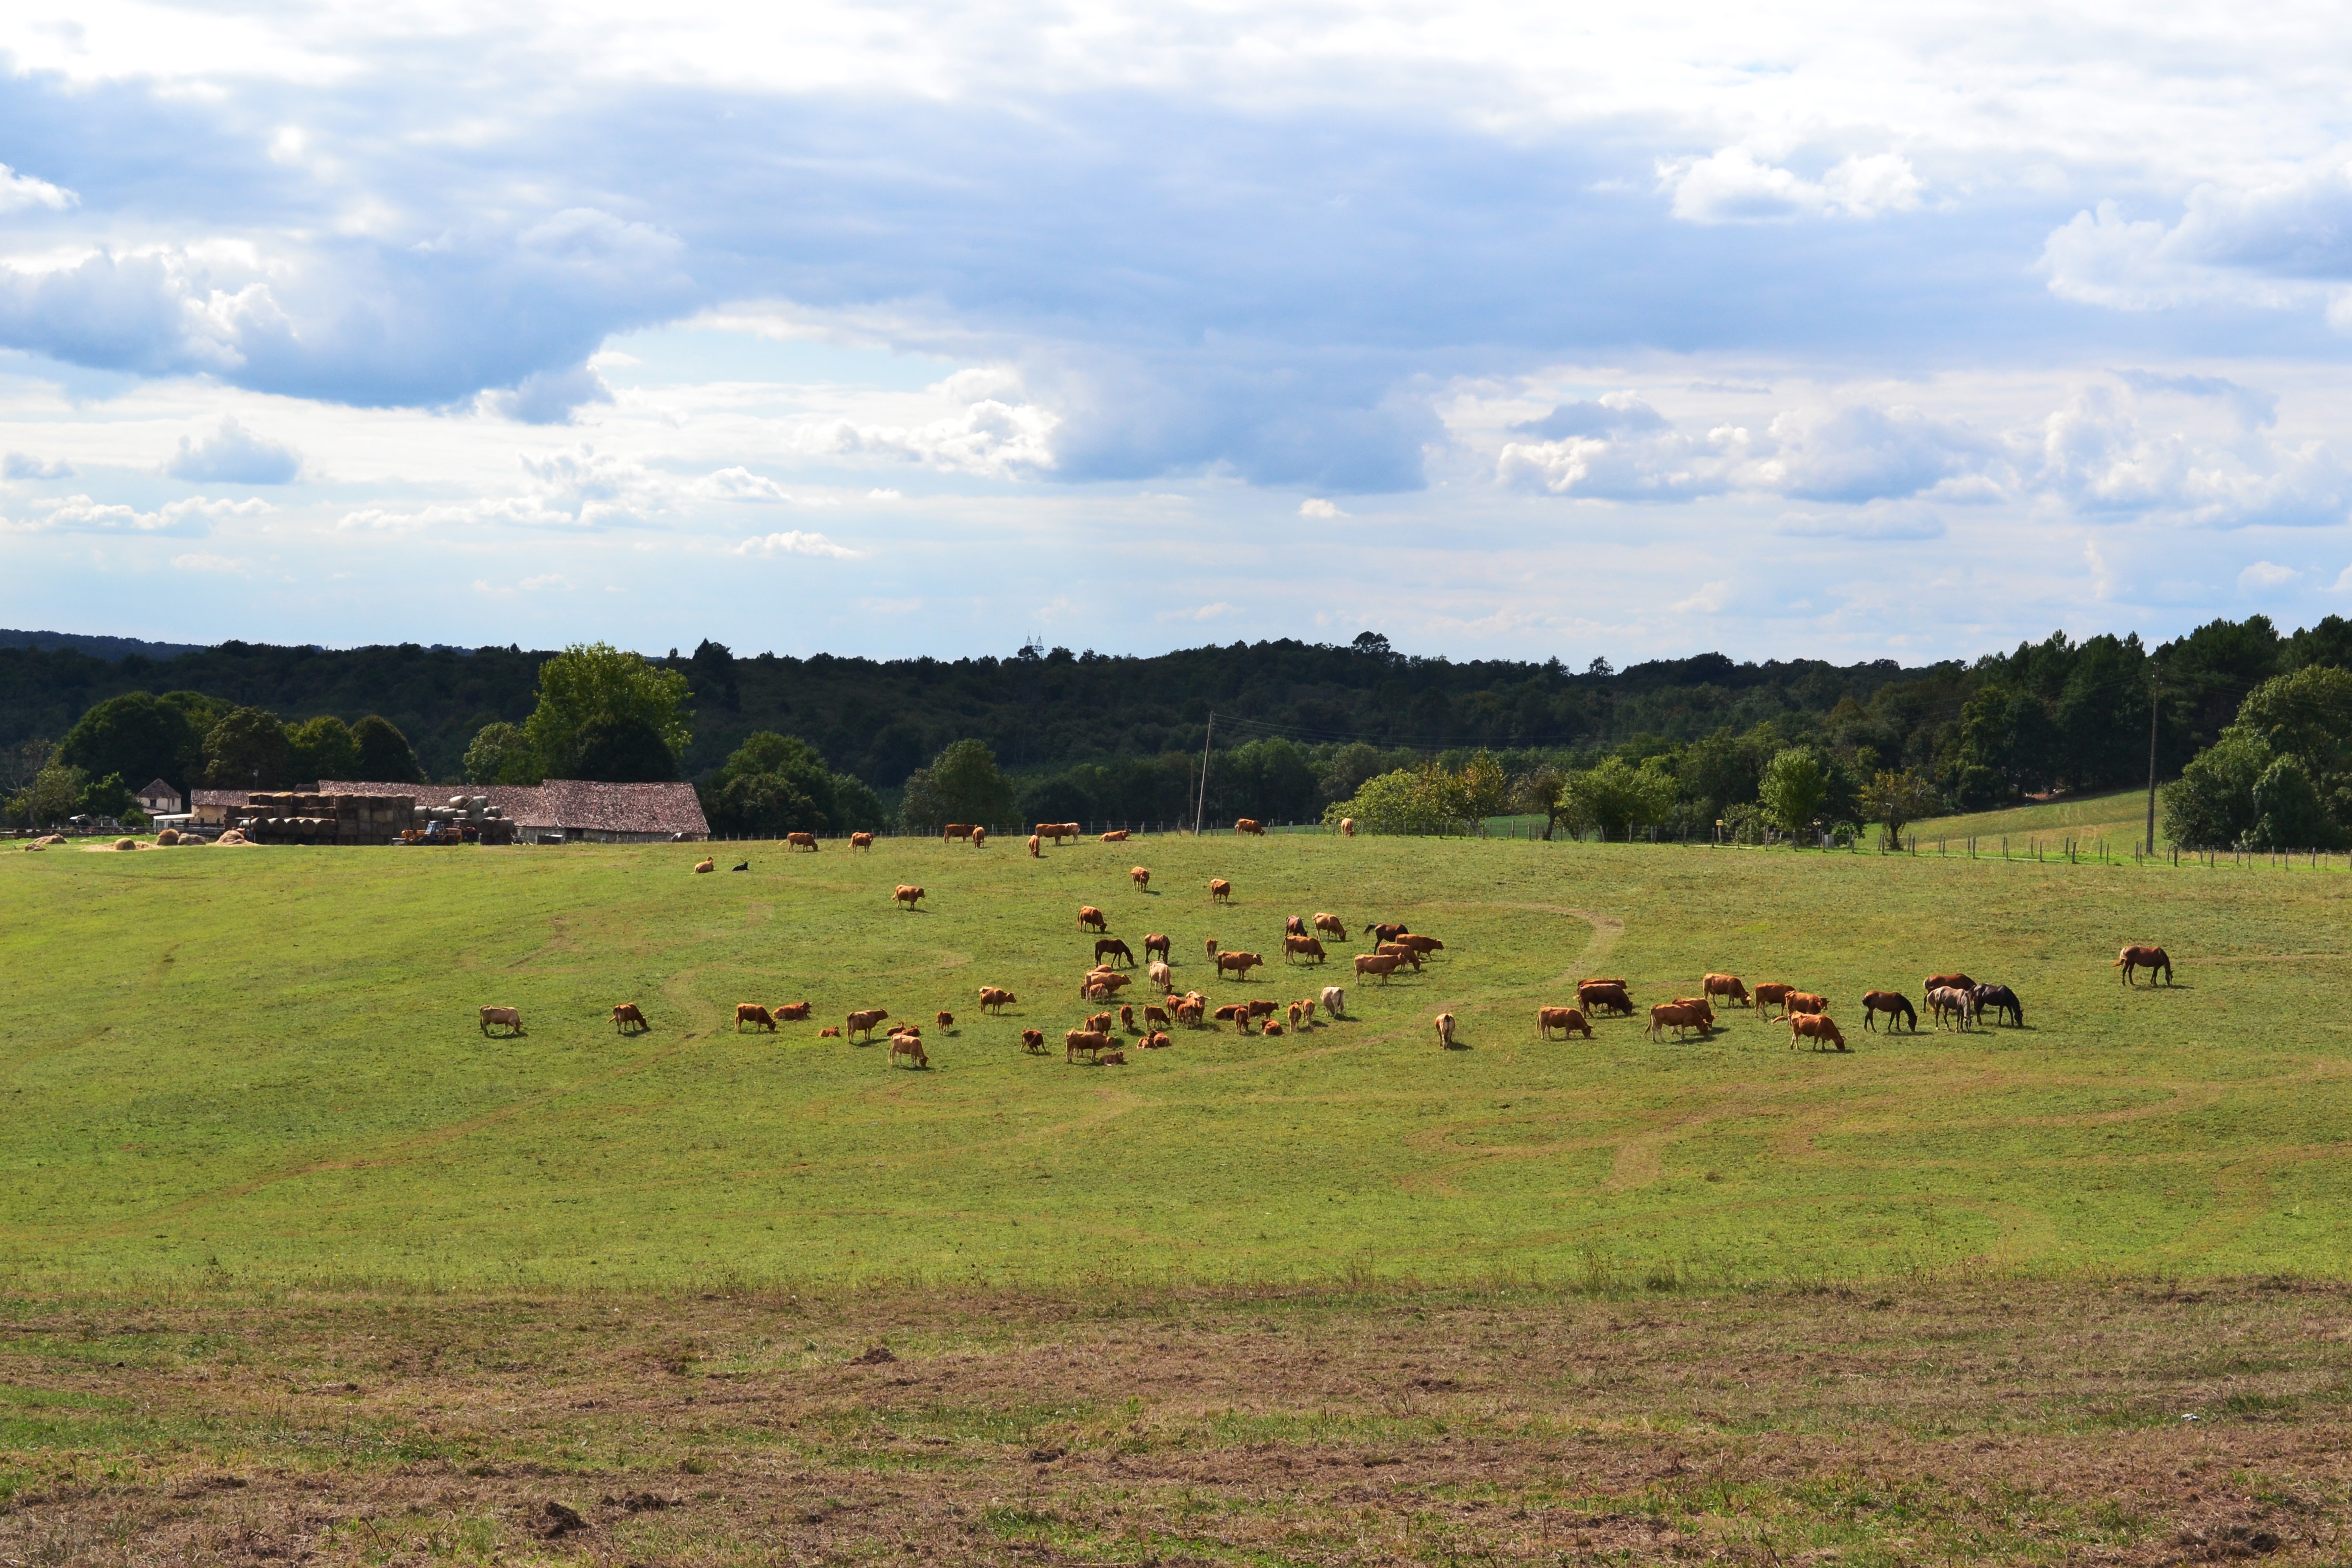
landscape, nature, grass, field, farm, meadow, prairie, hill, france, wildlife, cattle, herd, pasture, grazing, ranch, agriculture, savanna, plain, cows, horses, fields, grassland, plateau, dordogne, habitat, pre, ecosystem, steppe, rural area, natural environment, cattle like mammal, ecoregion